Charles W. Ryder

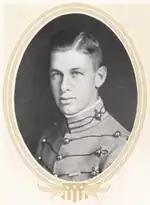
At West Point in 1915

Charles W. Ryder was born in Topeka, Kansas in mid-January 1892 and graduated from Topeka High School. In 1911 he entered the United States Military Academy (USMA), at West Point, New York. Four years later, he graduated thirty-ninth in a class of 164 as a second lieutenant in the Infantry Branch of the United States Army as part of the West Point class of 1915, also known as "the class the stars fell on". Among those he graduated with were Dwight D. Eisenhower, Omar Bradley, James Van Fleet, Joseph T. McNarney and many others who, like Ryder, would also attain general officer rank.